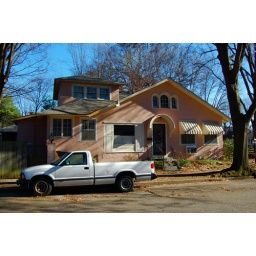
This pink 1926 house was purchased in 2007 for $146k.